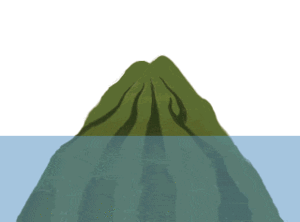
Les Maldives, en forme longue la république des Maldives, est un pays d'Asie du Sud composé de 1 199 îles, dont 202 habitées, situé au sud-ouest du sous-continent indien. Une distance de 608 km sépare Malé, la capitale, de Thiruvananthapuram, en Inde. La superficie des terres émergées est de 298 km² sur les 21 372,72 km² de superficie totale du pays, lagons inclus.
En raison de l'intense activité volcanique et tectonique de cette partie du monde, un part significative des monts sous-marins connus dans le monde sont situés dans l'océan Pacifique, souvent isolés, parfois groupés comme les monts sous-marins de la mer des Célèbes, ou la chaine montagneuse dite de Cobb-Eickelberg. De nouveaux monts sont régulièrement découverts, et la plupart n'ont pas été explorés.
Un atoll est un type d'île corallienne basse des océans tropicaux. Les atolls se composent d'un récif barrière, d'un ou plusieurs îlots appelés motu formés par accumulation de sable à l'arrière de ce récif, et entourant une dépression centrale.